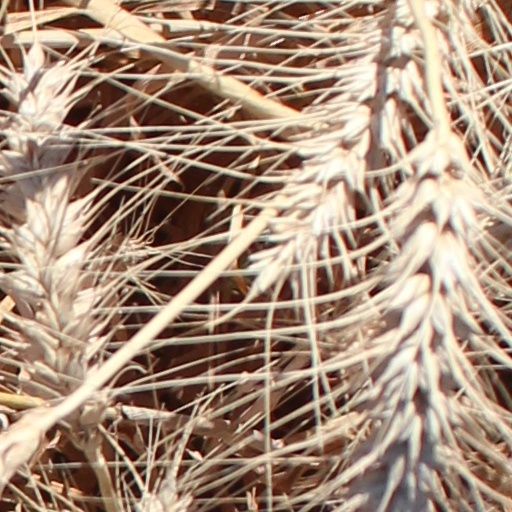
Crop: wheat